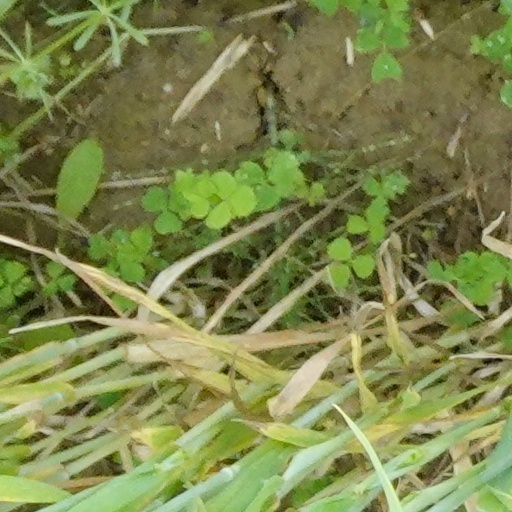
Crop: wheat